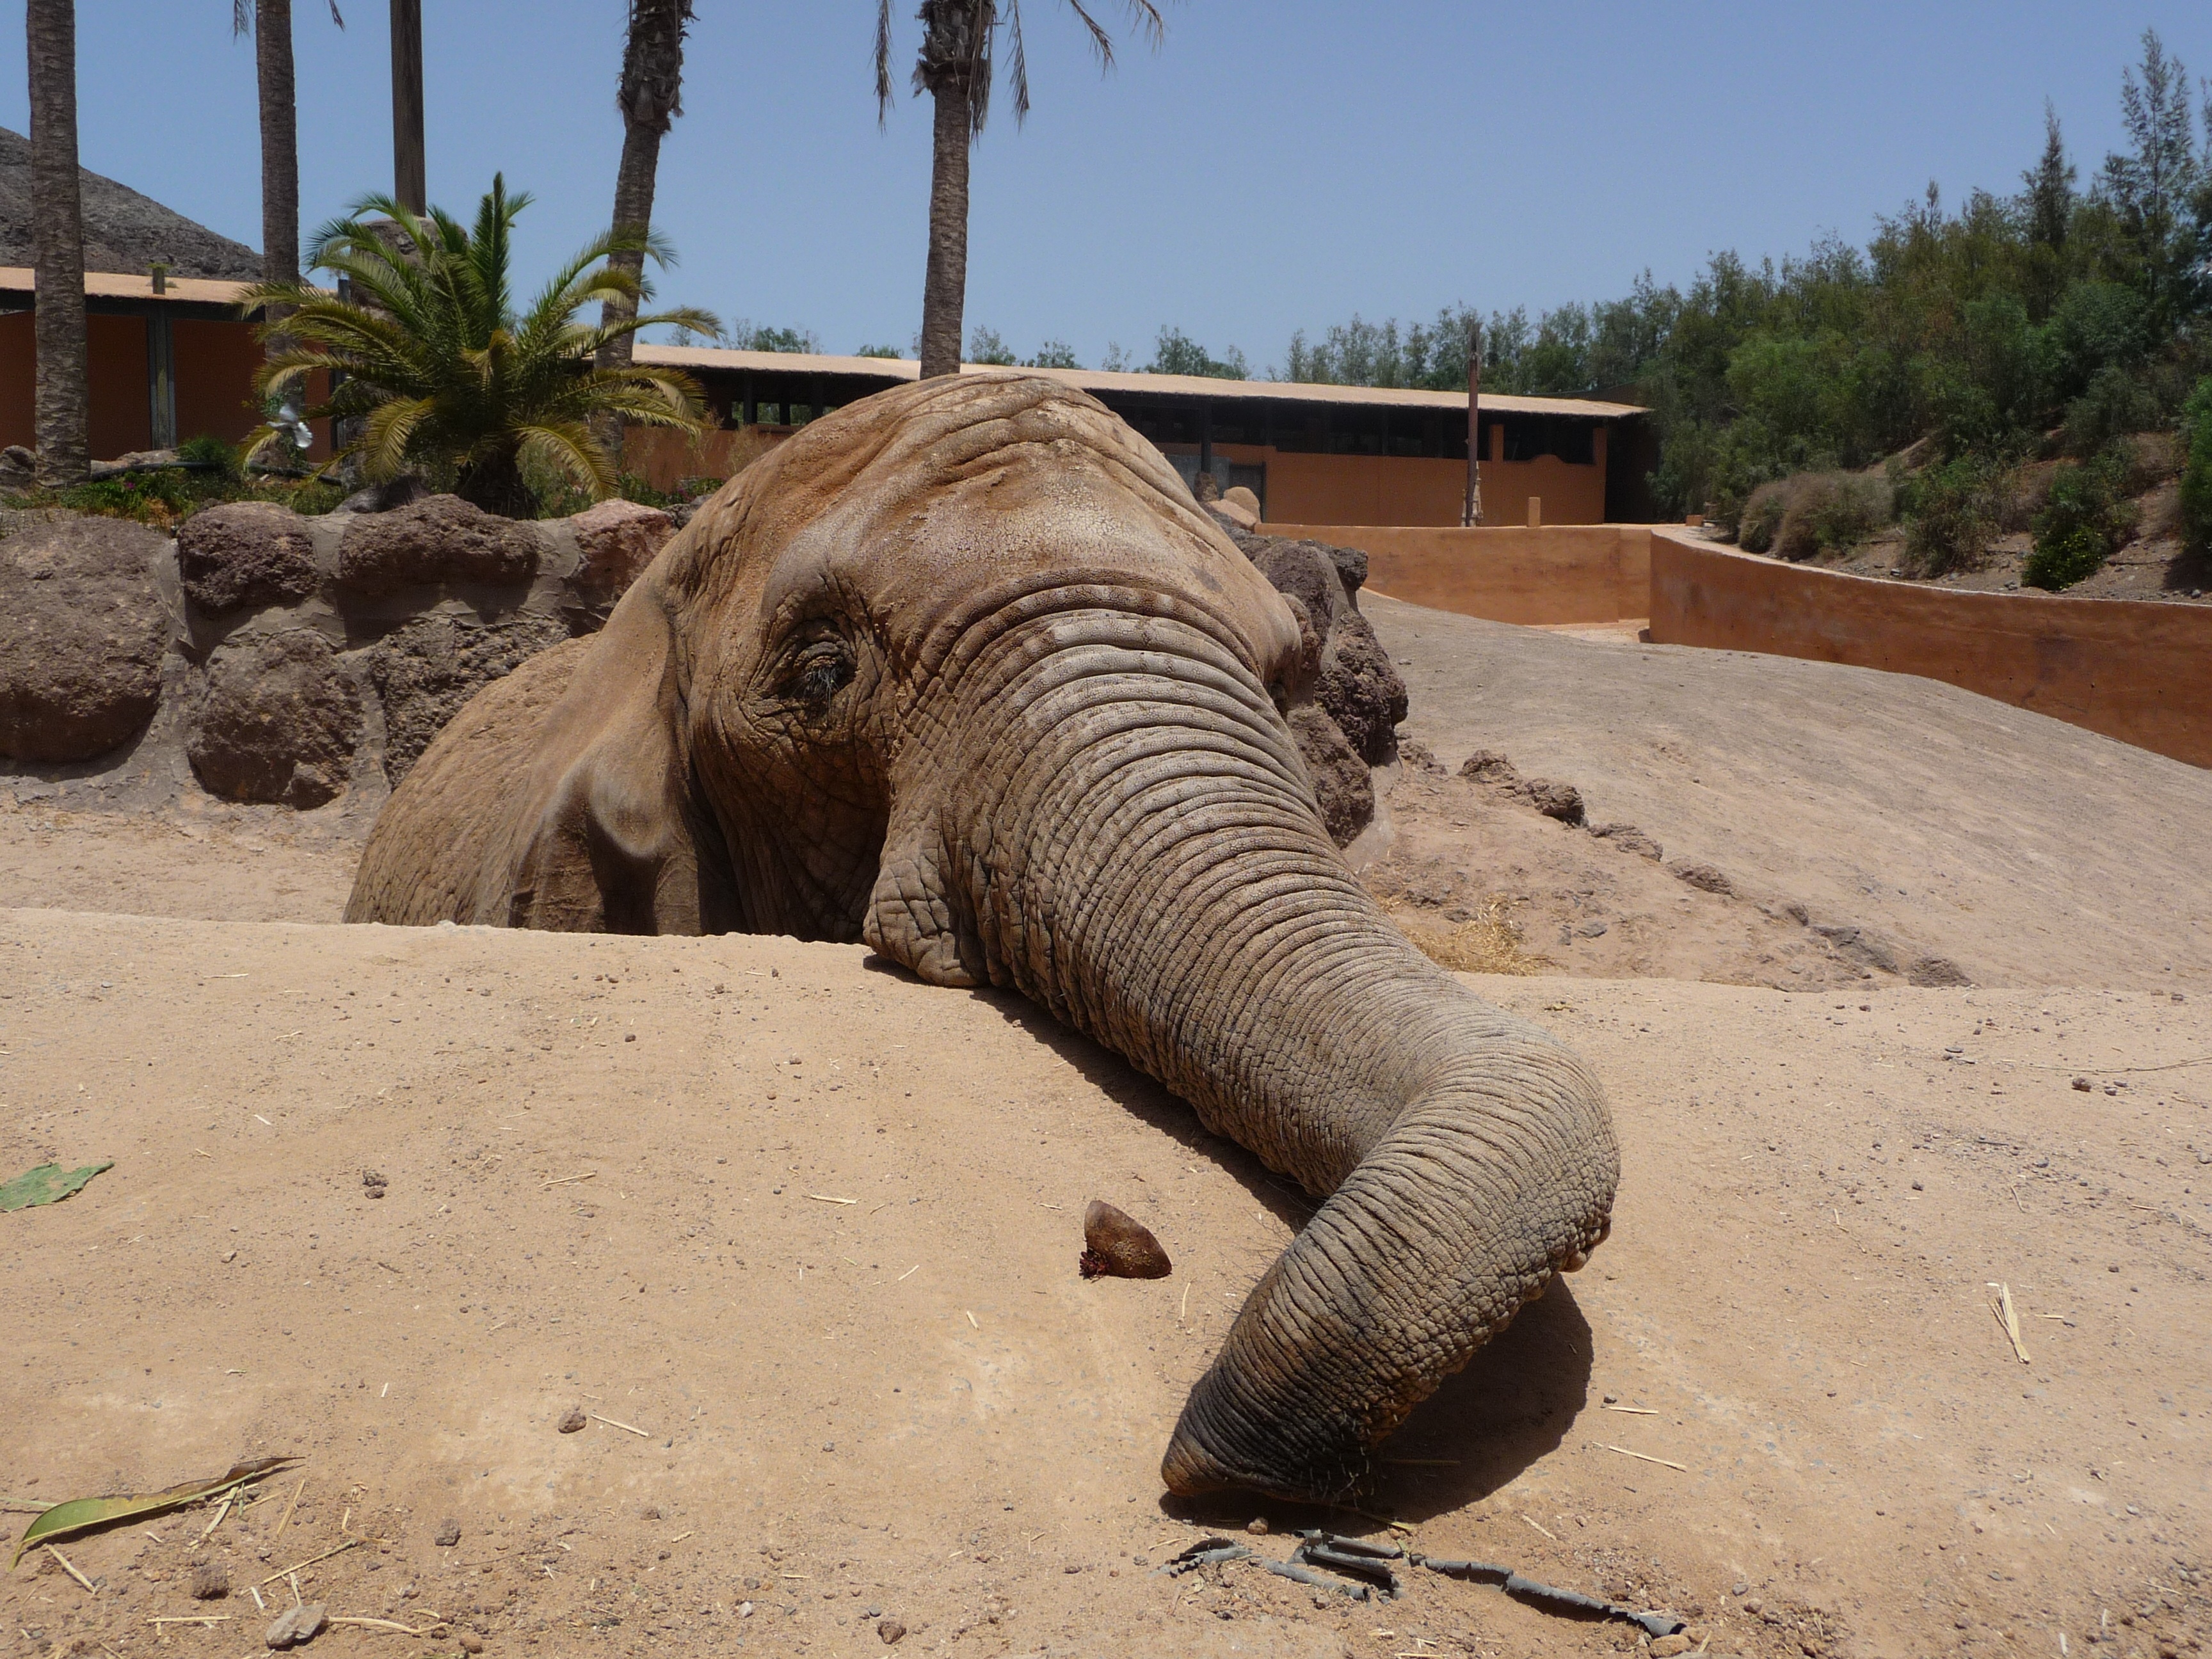
wildlife, zoo, national park, fauna, elephant, pachyderm, proboscis, indian elephant, elephants and mammoths